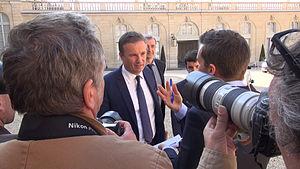
Nicolas Dupont-Aignan interviewé à l'Elysée
Nicolas Dupont-Aignan, né le 7 mars 1961 à Paris, est un homme politique français.